Maine Coon

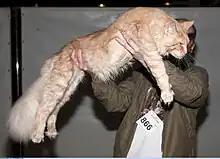
11-month-old cream tabby male kitten being held at cat show

Maine Coons have several physical adaptations for survival in harsh winter climates. Their dense water-resistant fur is longer and shaggier on their underside and rear for extra protection when they are walking or sitting on top of wet surfaces of snow or ice. Their long and bushy raccoon-like tail is resistant to sinking in snow, and can be curled around their face and shoulders for warmth and protection from wind and blowing snow. It can even be curled around their backside like an insulated seat cushion when sitting down on a frozen surface.